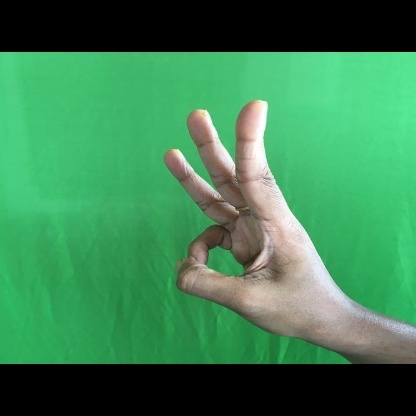
Mudra: Trishulam